Strategic Forces Command

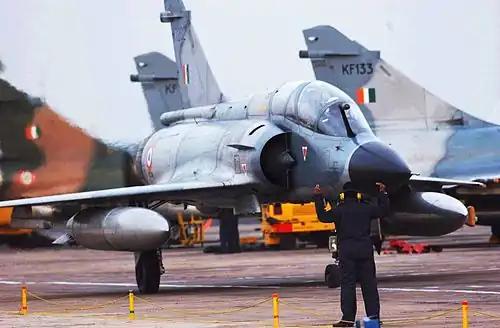
The Mirage 2000 of the Indian Air Force is believed to be assigned the nuclear strike role, operating from Maharajpur Air Force Station.

Nuclear-armed fighter-bombers were India's first and only nuclear-capable strike force until 2003, when the country's first land-based nuclear ballistic missiles were fielded.